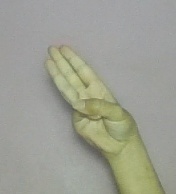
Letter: thaa